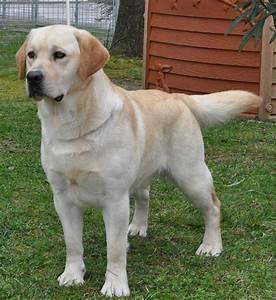
dog